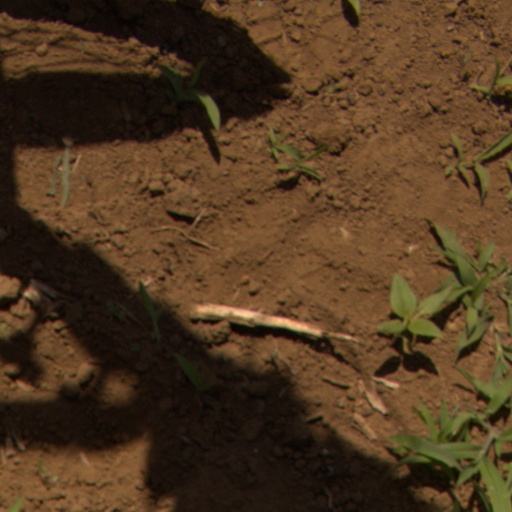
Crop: Jerusalem artichoke